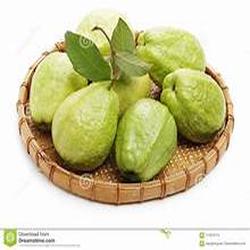
Label: Guava